Tales from the Crypt (film)

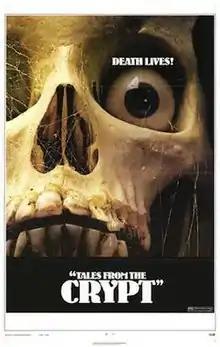
Theatrical release poster

Tales from the Crypt is a 1972 British horror film directed by Freddie Francis. It is an anthology film consisting of five separate segments, based on short stories from the EC Comics series "Tales from the Crypt" by Al Feldstein, Johnny Craig, and Bill Gaines. The film was produced by Amicus Productions and filmed at Shepperton Studios in Surrey, England.